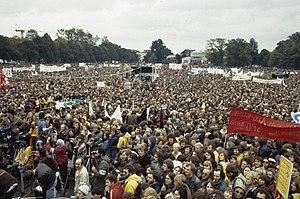
L’Organisation du traité de l'Atlantique nord est l'organisation politico-militaire mise en place par les pays signataires du traité de l'Atlantique nord afin de pouvoir remplir leurs obligations de sécurité et de défense collectives. Elle est le plus souvent désignée par son acronyme OTAN mais aussi fréquemment nommée l’Alliance atlantique ou l'Alliance nord atlantique, plus rarement l’Alliance euro-atlantique ou l’Alliance transatlantique, ou parfois, encore plus brièvement, simplement l’Alliance.